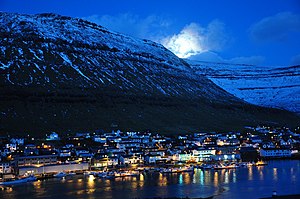
Klaksvík / Galleri
Klaksvík er den næststørste by på Færøerne; den er Norðoyars hovedby og det vigtigste center for fiskeindustrien på Færøerne. Klaksvíkar kommuna omfatter hovedparten af øerne Borðoy, Svínoy og Kalsoy, i alt 72 km². Kommunen omfatter bebyggelserne Klaksvík, Árnafjørður, Norðoyri, Ánir, Strond, Svínoy, Trøllanes, Mikladalur, Húsar og Syðradalur med i alt 4.887 indbyggere den 1. januar 2014. Ved indførelsen af det kommunale selvstyre i 1872 var hele området en del af Norðoya præstegælds kommune, der blev delt i 1908. Klaksvík blev udskilt som egen kommune dette år. Efter grænseændringer i de øvrige kommuner blev Mikladals kommuna og Svínoyar kommuna indlemmet i Klaksvík i henholdsvis 2005 og 2009.